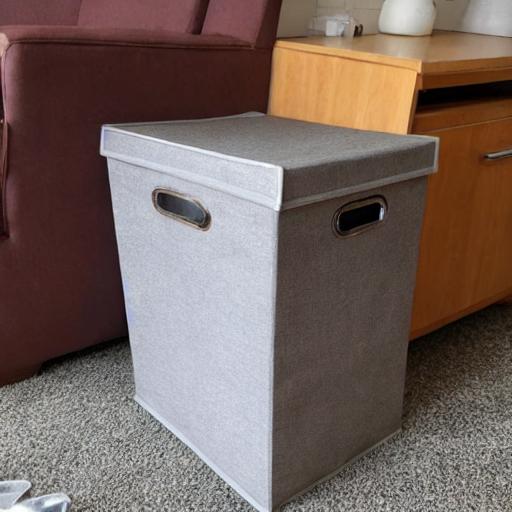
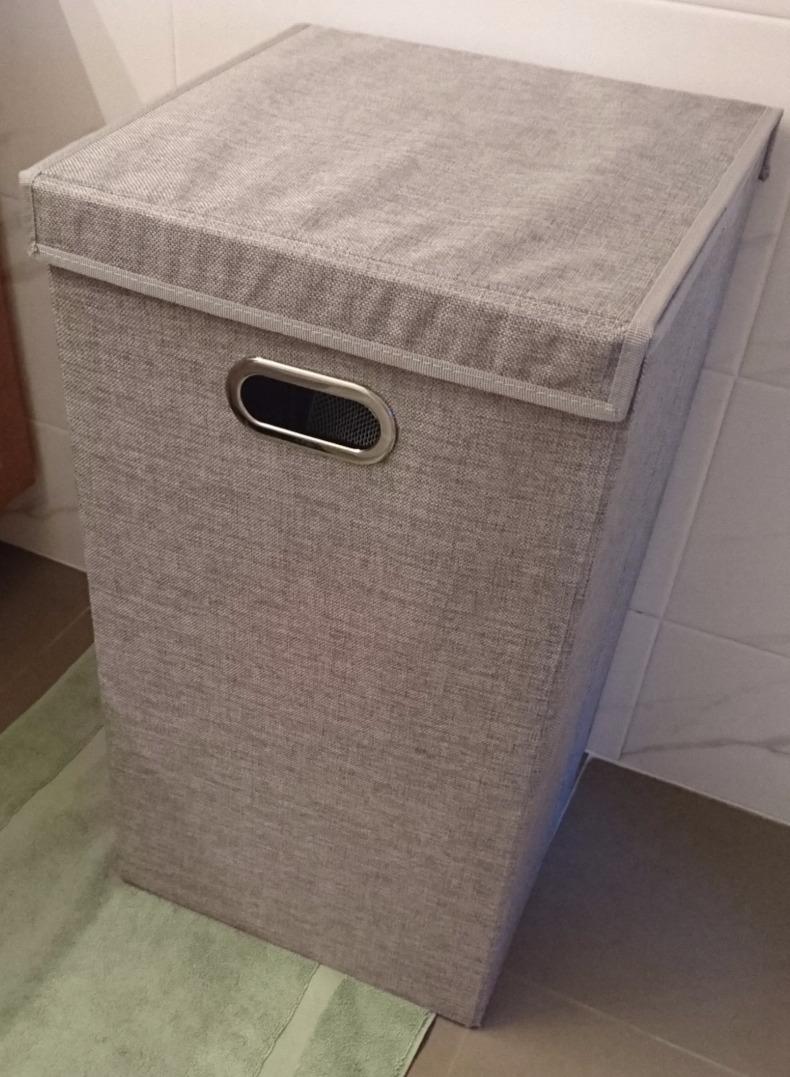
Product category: items_hamper
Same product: no